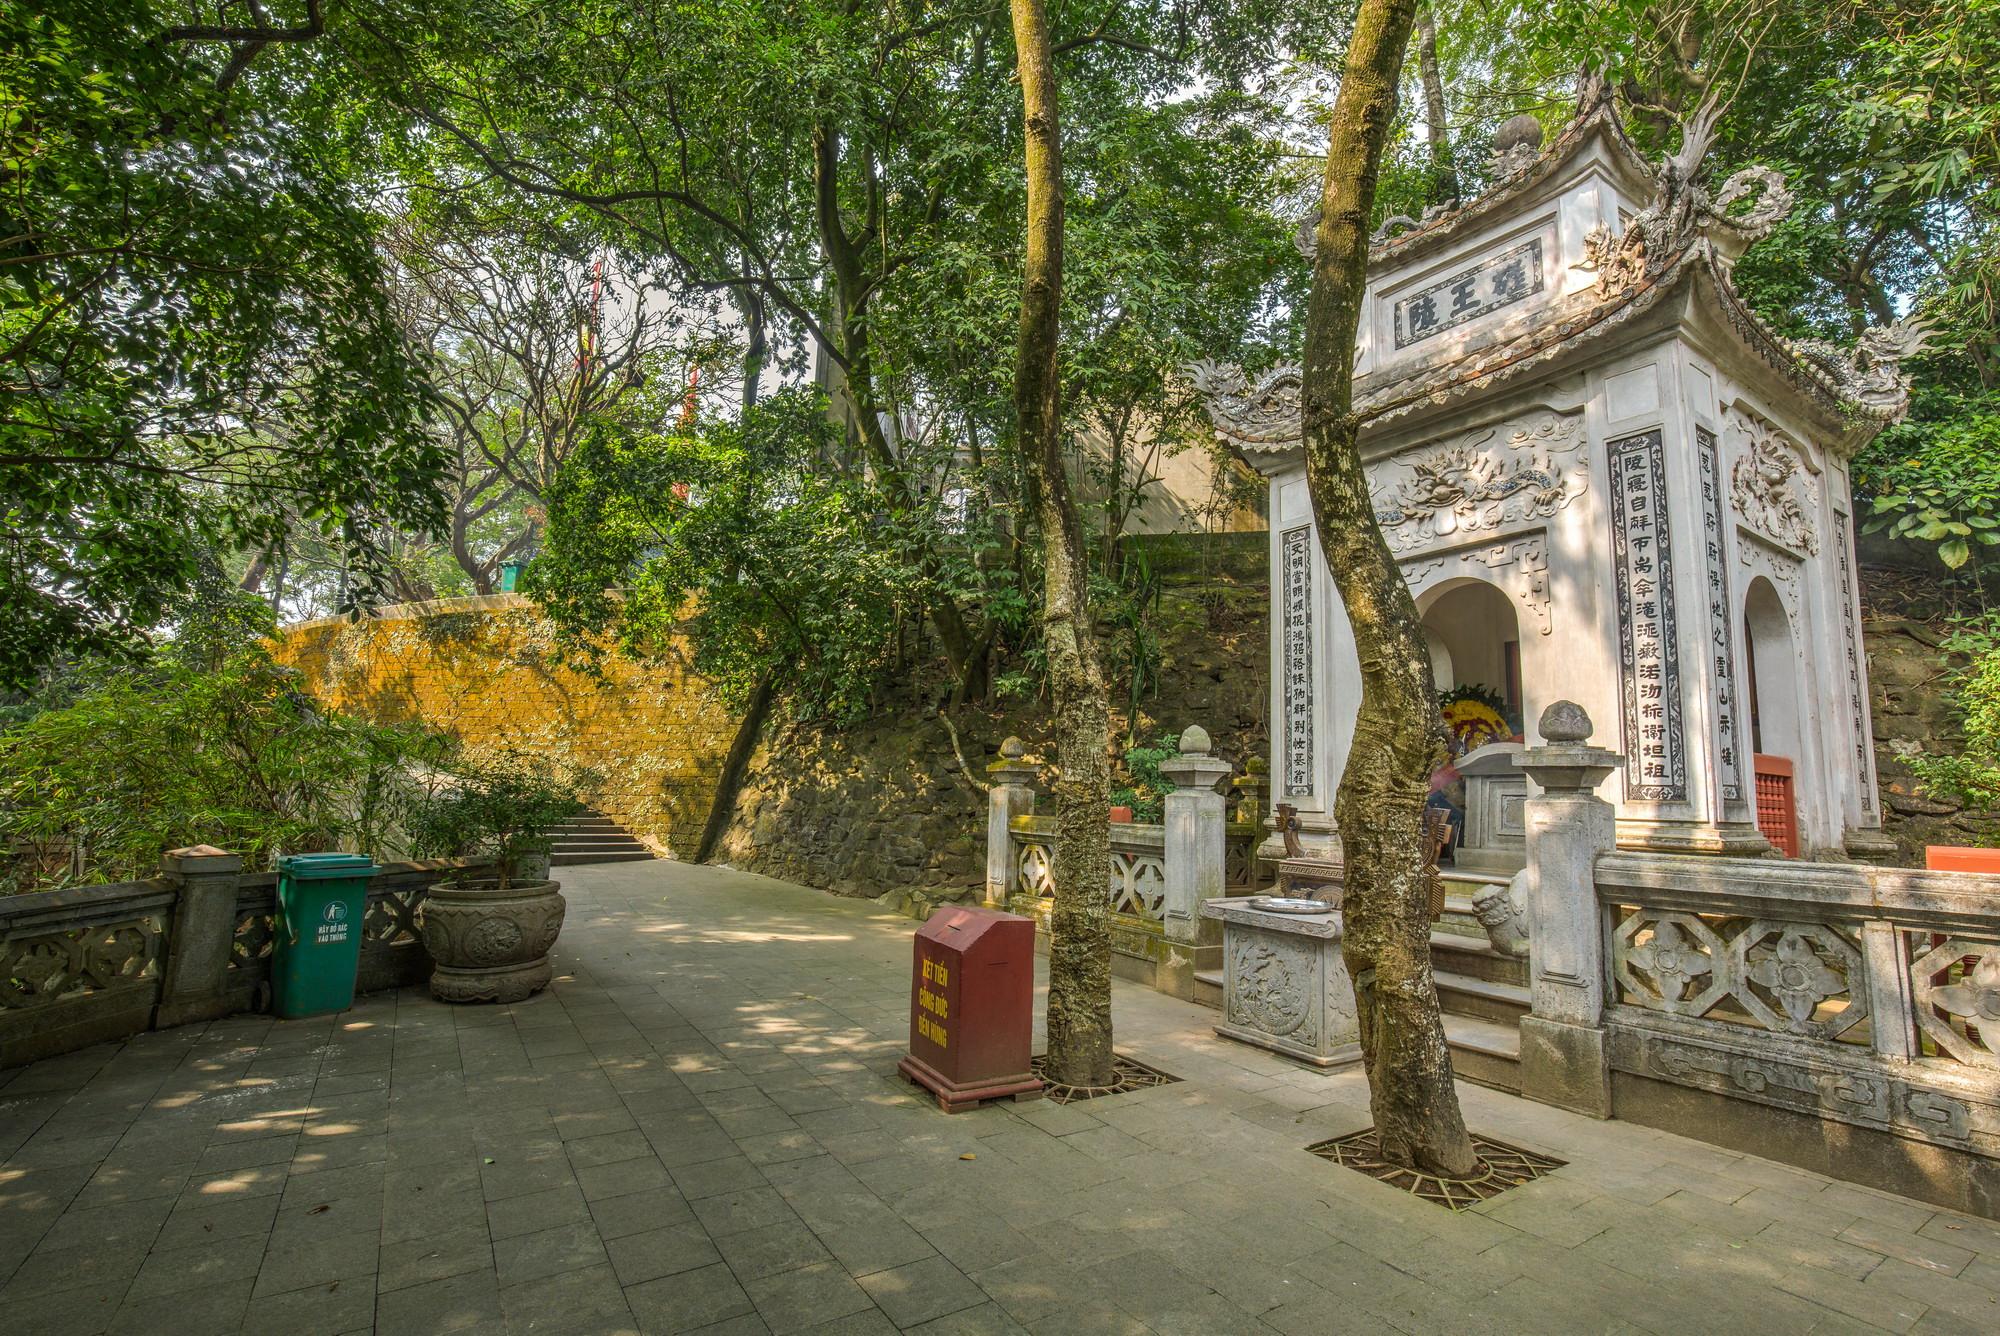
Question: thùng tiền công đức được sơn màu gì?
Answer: màu đỏ